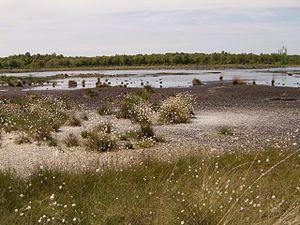
On appelle tourbière ombrotrophe, ou tourbière haute, une zone humide acide et pauvre en minéraux, où flore et faune se sont adaptées à ces conditions extrêmes. Au contraire des marécages ou des tourbières minérotrophes, les tourbières ombrotrophes sont alimentées exclusivement par les précipitations, le brouillard et la fonte des neiges, ainsi que par les sels minéraux transportés par le vent : en cela, elles représentent un type de zone humide spécifique sur le plan hydrologique, écologique et génétique, dont les mousses, accumulées et régénérées au fil des siècles et des millénaires, jouent un rôle essentiel dans la formation de la tourbe.